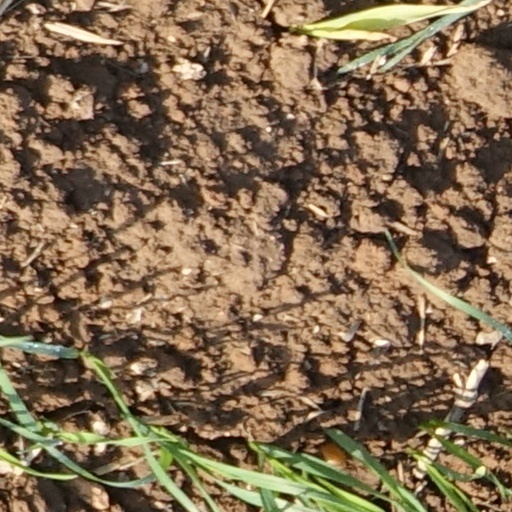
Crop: wheat